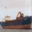
Label: ship